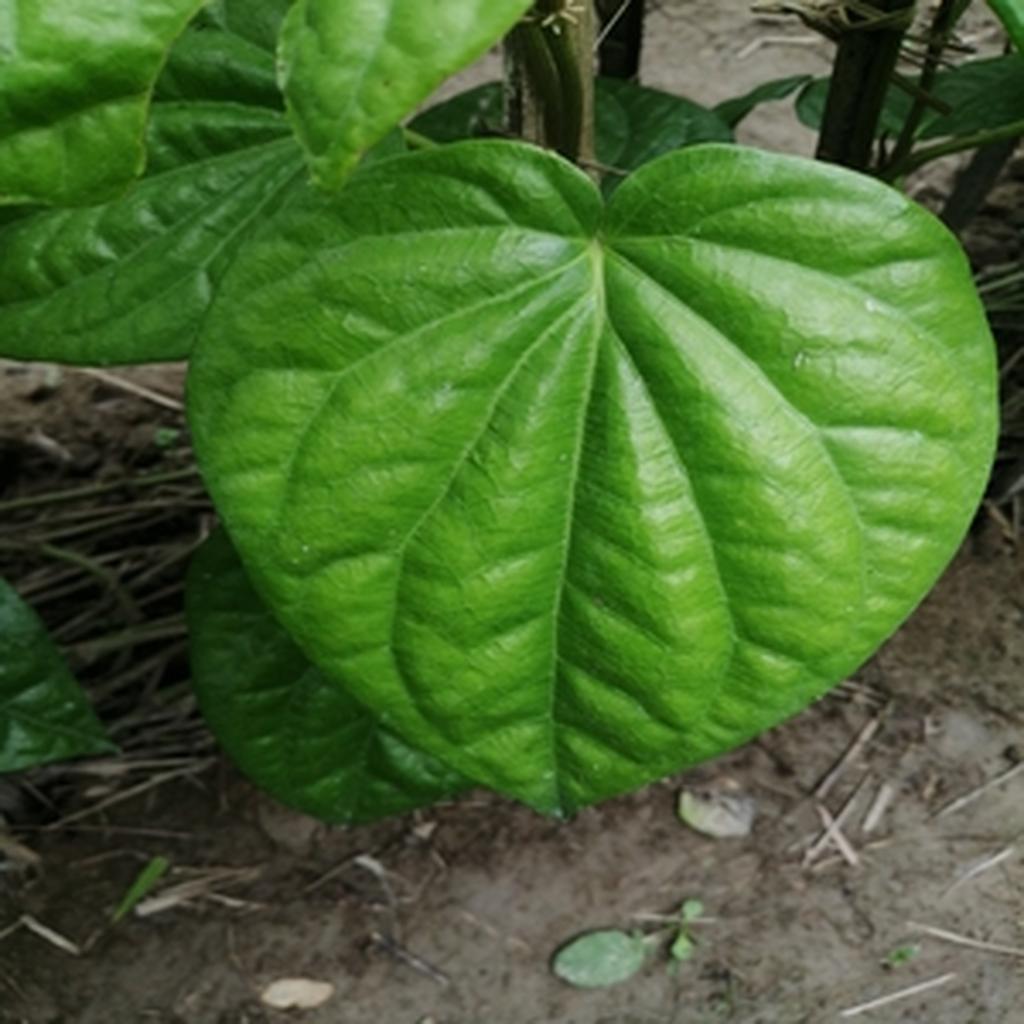
Label: Healthy_Leaf